Joe Fresh

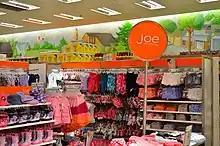
Inside a Joe Fresh store.

In 2004, Loblaw approached Joe Mimran, co-founder of the Club Monaco retail chain and the name behind the Alfred Sung brand, to collaborate on a new fashion line. Mimran, who had previously worked with Loblaw on its President's Choice Home Collection, was tasked with creating a clothing line for adults, a market segment the company had not explored before.